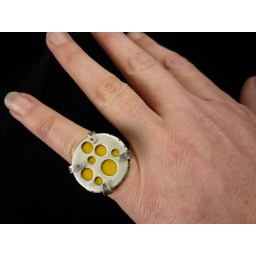
A curve in the roads street sign sandwiched between sterling silver.